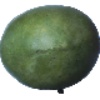
Label: mango